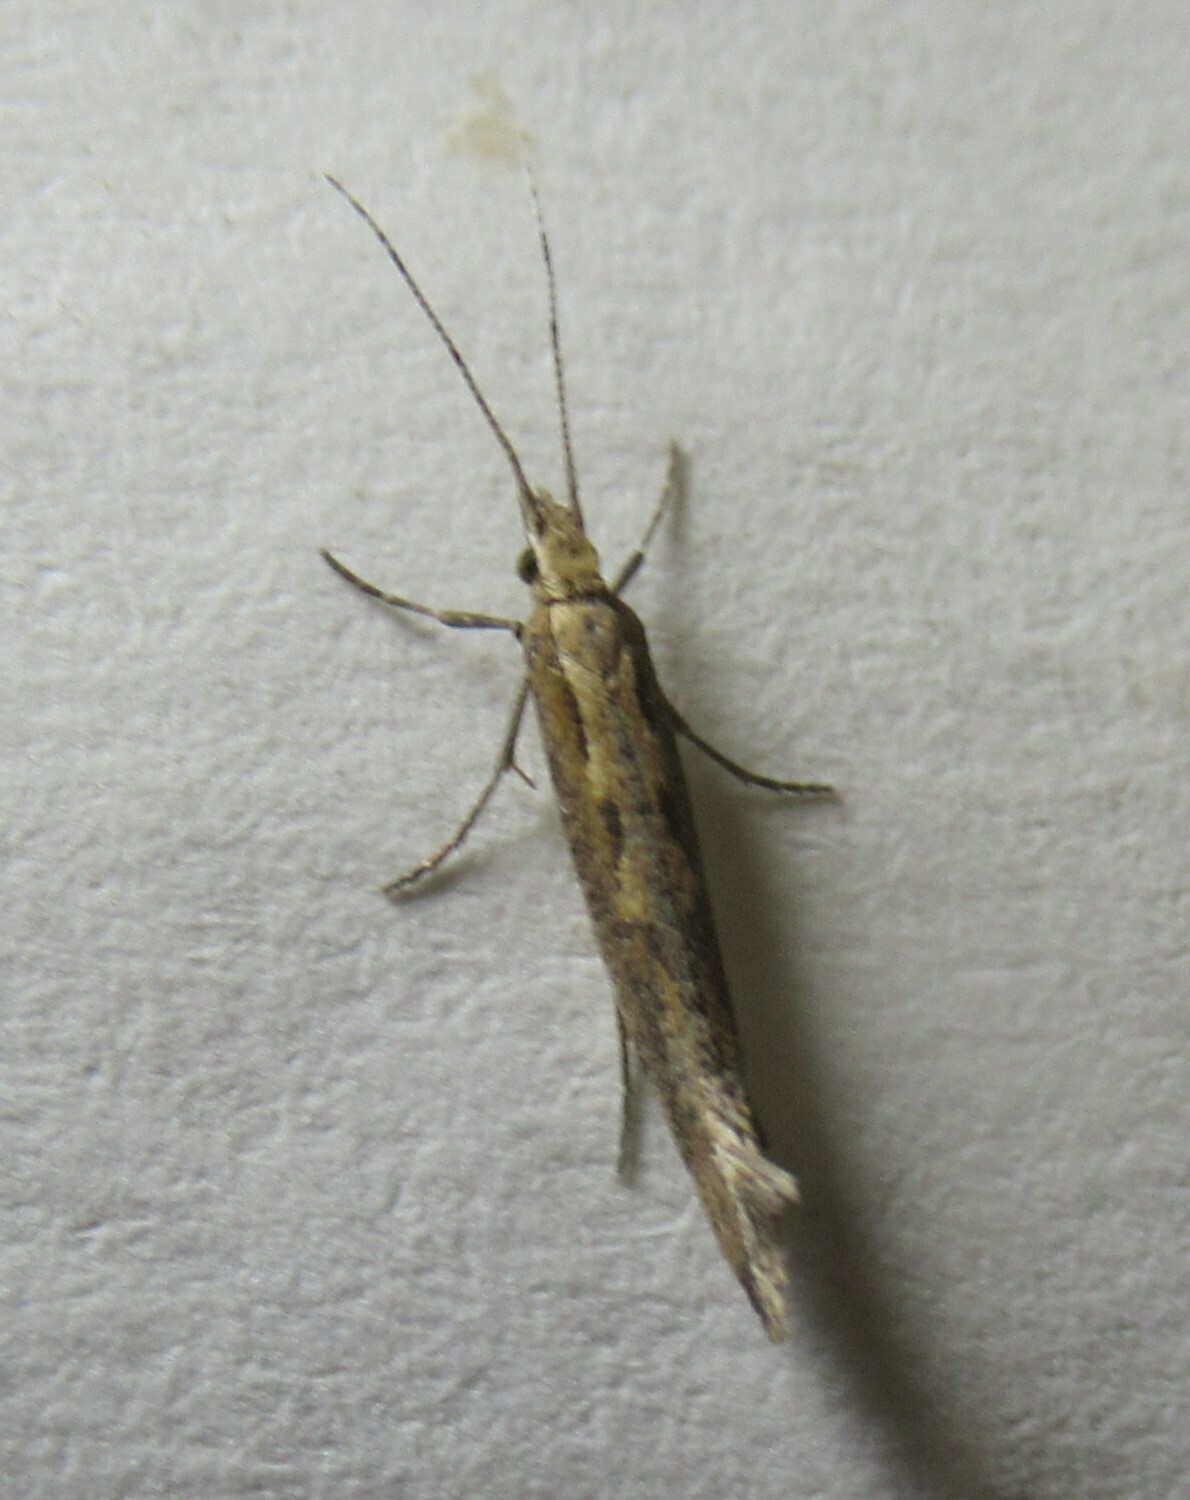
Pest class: diamondback_moth